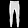
Label: Trouser